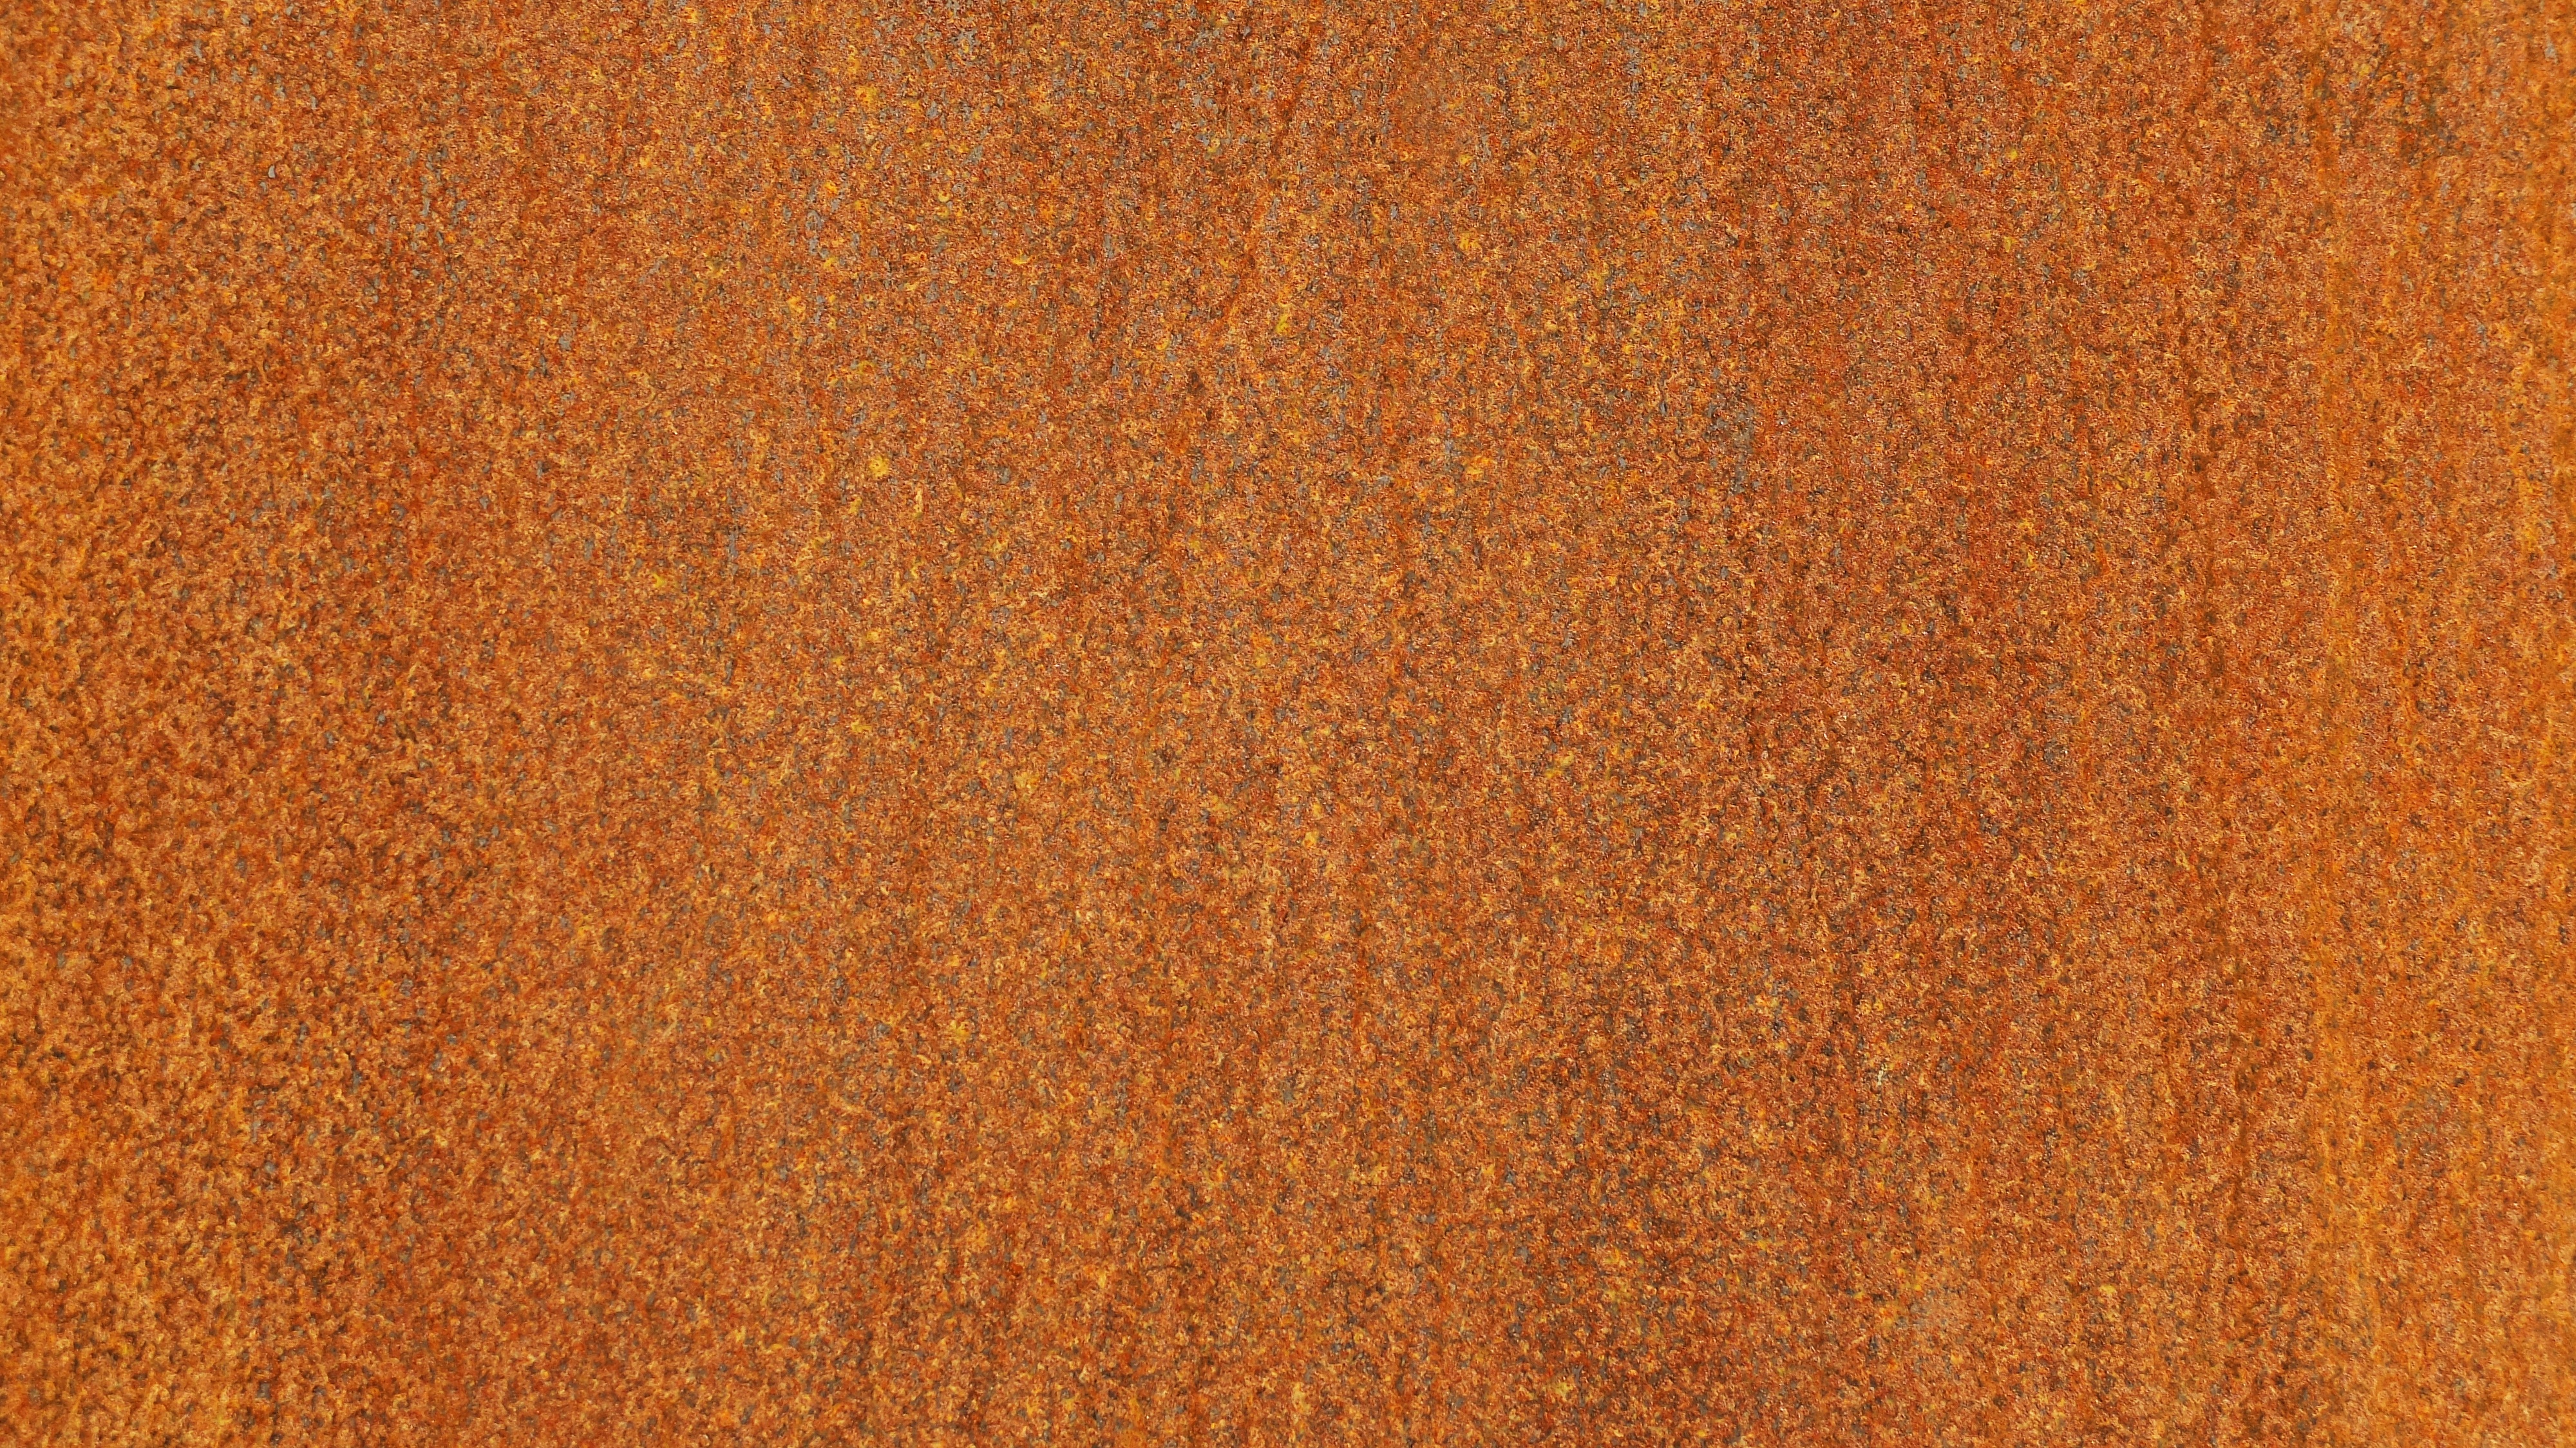
brown, orange, floor, flooring, hardwood, soil, wood, texture, asphalt, wood stain, laminate flooring, wood flooring, material